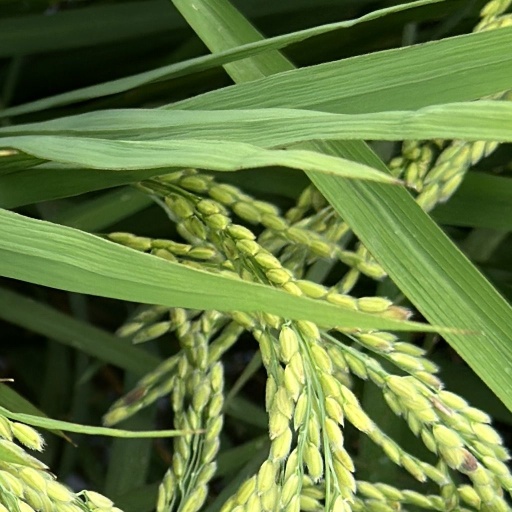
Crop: rice